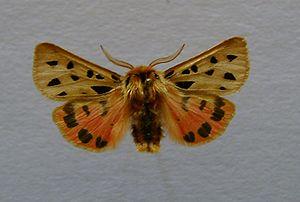
Les Arctiidae sont une famille de lépidoptères hétérocères dont les couleurs voyantes préviennent les oiseaux et autres prédateurs de leur toxicité. Leurs chenilles, très poilues, sont appelées « chenilles hérissonnes ».